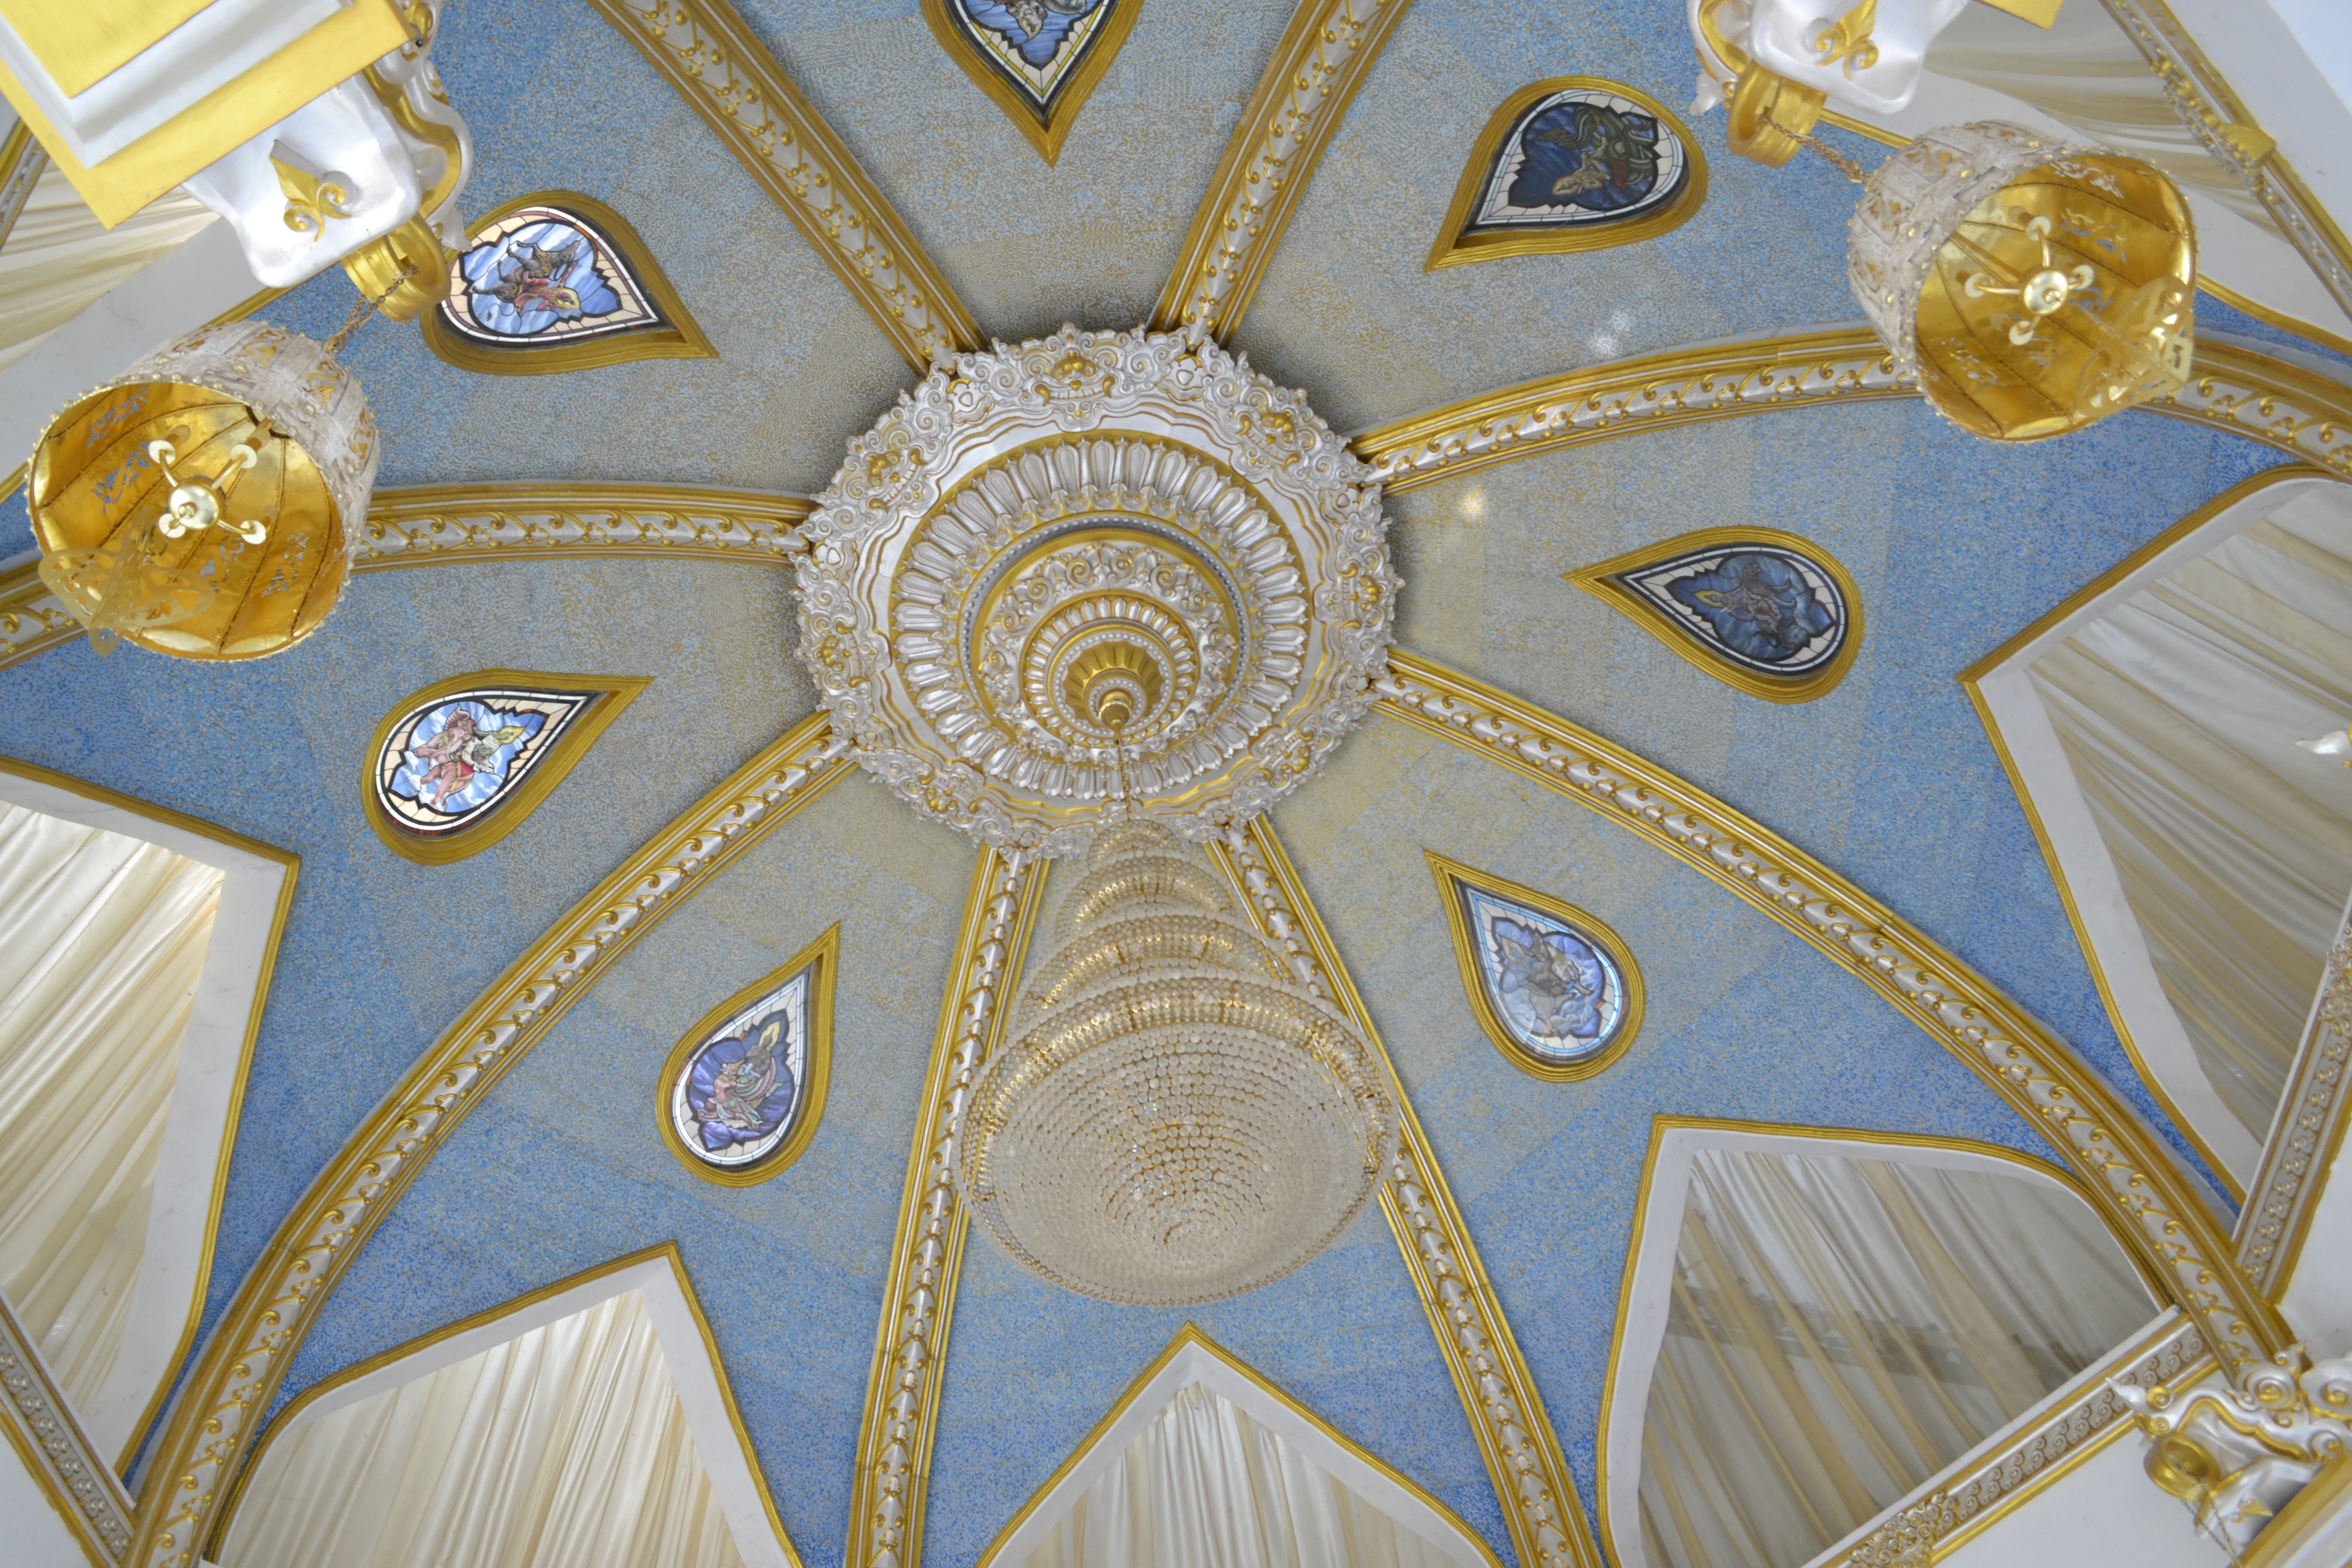
floor, glass, ceiling, pattern, buddhism, blanket, material, circle, thailand, art, design, temple, symmetry, buddha, dome, carving, flooring, temple complex, white temple